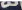
Number: 3